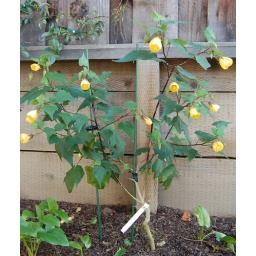
We have yellow and red varieties around the yard. The hummingbirds have been visiting them.